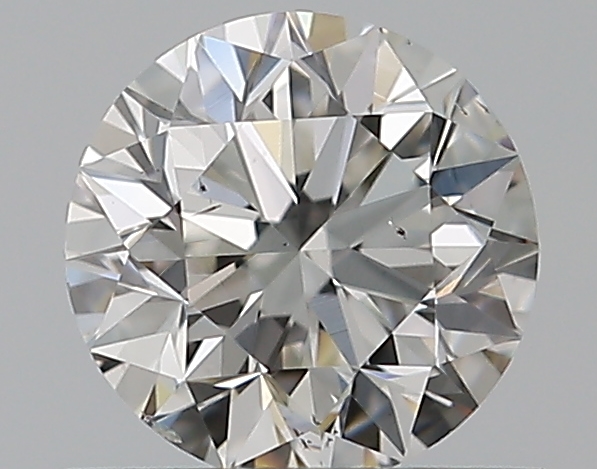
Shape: round
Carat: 0.5
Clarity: VS2
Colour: G
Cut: VG
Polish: EX
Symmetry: VG
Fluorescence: N
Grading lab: GIA
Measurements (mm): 4.95 x 5.01 x 3.19